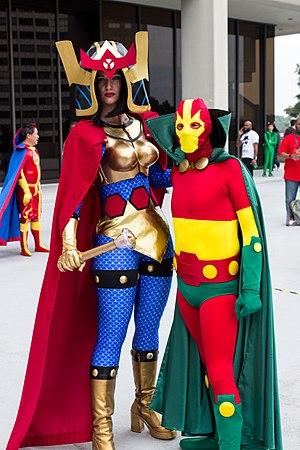
Mister Miracle est un personnage de super-héros américain appartenant à l'univers DC Comics. Il apparaît pour la première fois dans Mister Miracle #1 et a été créé par Jack Kirby.